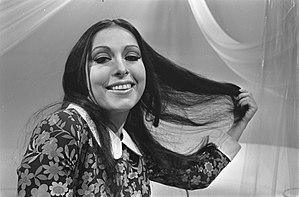
Le Concours Eurovision de la chanson est un événement annuel organisé par l’UER, l’Union européenne de radio-télévision. Il réunit les membres de l’Union dans le cadre d’une compétition musicale, diffusée en direct et en simultané par tous les pays participants. Depuis 1956, le concours s’est tenu chaque année, sans aucune interruption. Jusqu'à présent, vingt-sept pays et soixante-six interprètes l'ont déjà remporté.
María Félix de los Ángeles Santamaría Espinosa, mieux connue sous son nom d'artiste Massiel est une chanteuse et actrice espagnole née à Madrid de parents asturiens le 2 août 1947.